Kale District

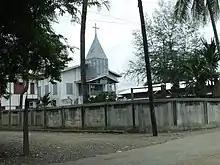
Tahan Baptish Church

Kale District is one of the most affluent Christian areas of Burma. 99% of inhabitants in Tahan are Christian even though Burma is a Buddhist country and 90% of the national population are Buddhist. Only 4% of the Burmese population are Christian. Kale has 116 Buddhist monasteries, 508 churches, a mosque, two Hindu temples, two Buddhist seminaries for nuns, five Buddhist nunneries and a joss house (Chinese communal temple). Also, there are over 50 churches in Tahan. This is the only place in Burma that you can see a church on every street corner and where Christmas is celebrated.